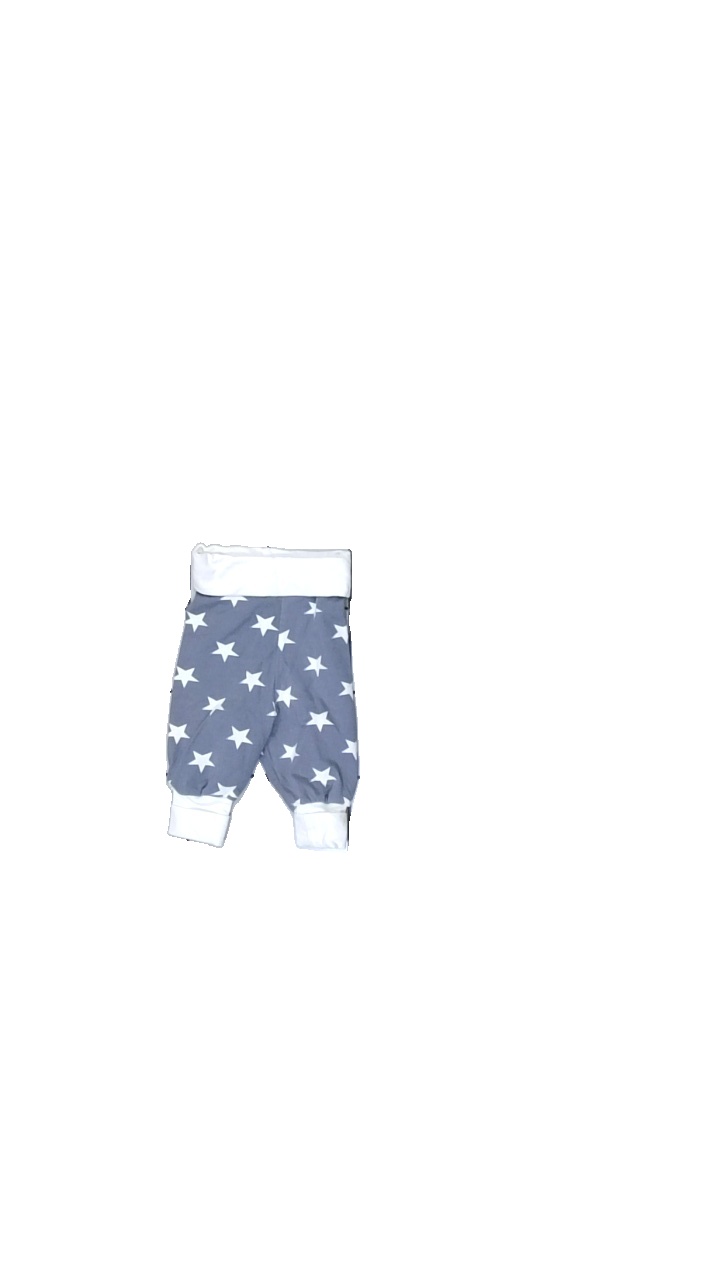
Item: Trousers (Children)
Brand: Missing
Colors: Grey, White
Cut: Regular
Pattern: Other
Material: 100% Cotton
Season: All
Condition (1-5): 5
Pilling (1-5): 5
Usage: Reuse
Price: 50-100